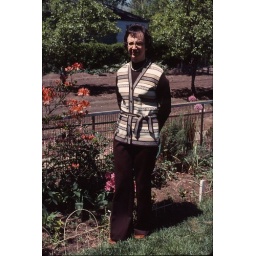
1977-04 - Mom by flower bed